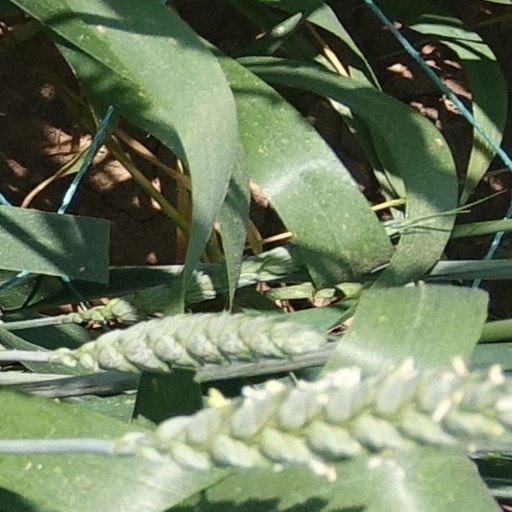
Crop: wheat